Agostino Casali

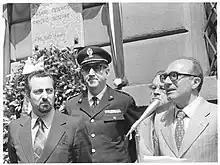
Casali (right) during a ceremony in 1975

Agostino Casali known as Tino (25 April 1920 – 29 October 2015) was an Italian politician and partisan. From 2006 to 2009, he was President of National Association of Italian Partisans.